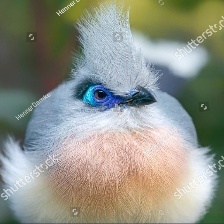
Species: CRESTED COUA
Scientific name: COUA CRISTATA